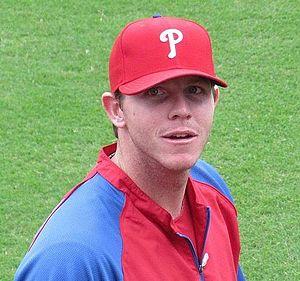
Justin De Fratus est un lanceur de relève droitier des Mariners de Seattle de la Ligue majeure de baseball.